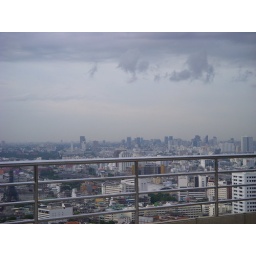
Bangkok in clouds from roof of hotel